Pitsa panels

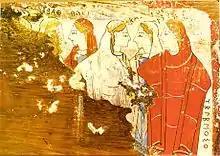
"Panel 2"

The Pitsa panels or Pitsa tablets are a group of painted wooden tablets found near Pitsa, Corinthia (Greece). They are the earliest surviving examples of Greek panel painting.